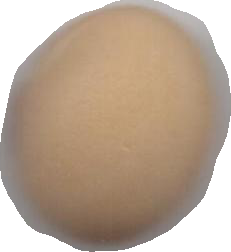
Variety: Anjasmoro